Bang Attack

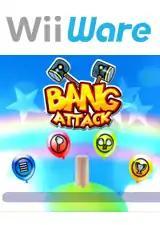

Bang Attack is a video game for WiiWare developed by Netherlands-based Engine Software. It was originally released in Europe on December 5, and later in North America on April 19, 2010. The game was originally released under the name Bang!, with the name later changed to "Bang Attack" to avoid a naming conflict with the existing card game Bang!.